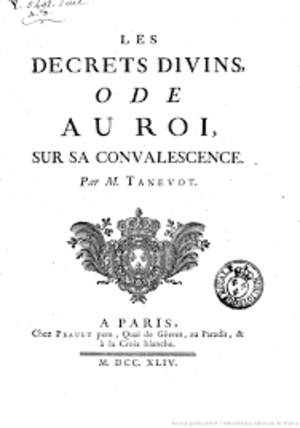
Page de couverture Les decrets divins de Tanevot
Alexandre Tanevot, né en 1691 et mort en 1773, est un auteur dramatique et librettiste français, auteur de poésies et de pièces de théâtre.